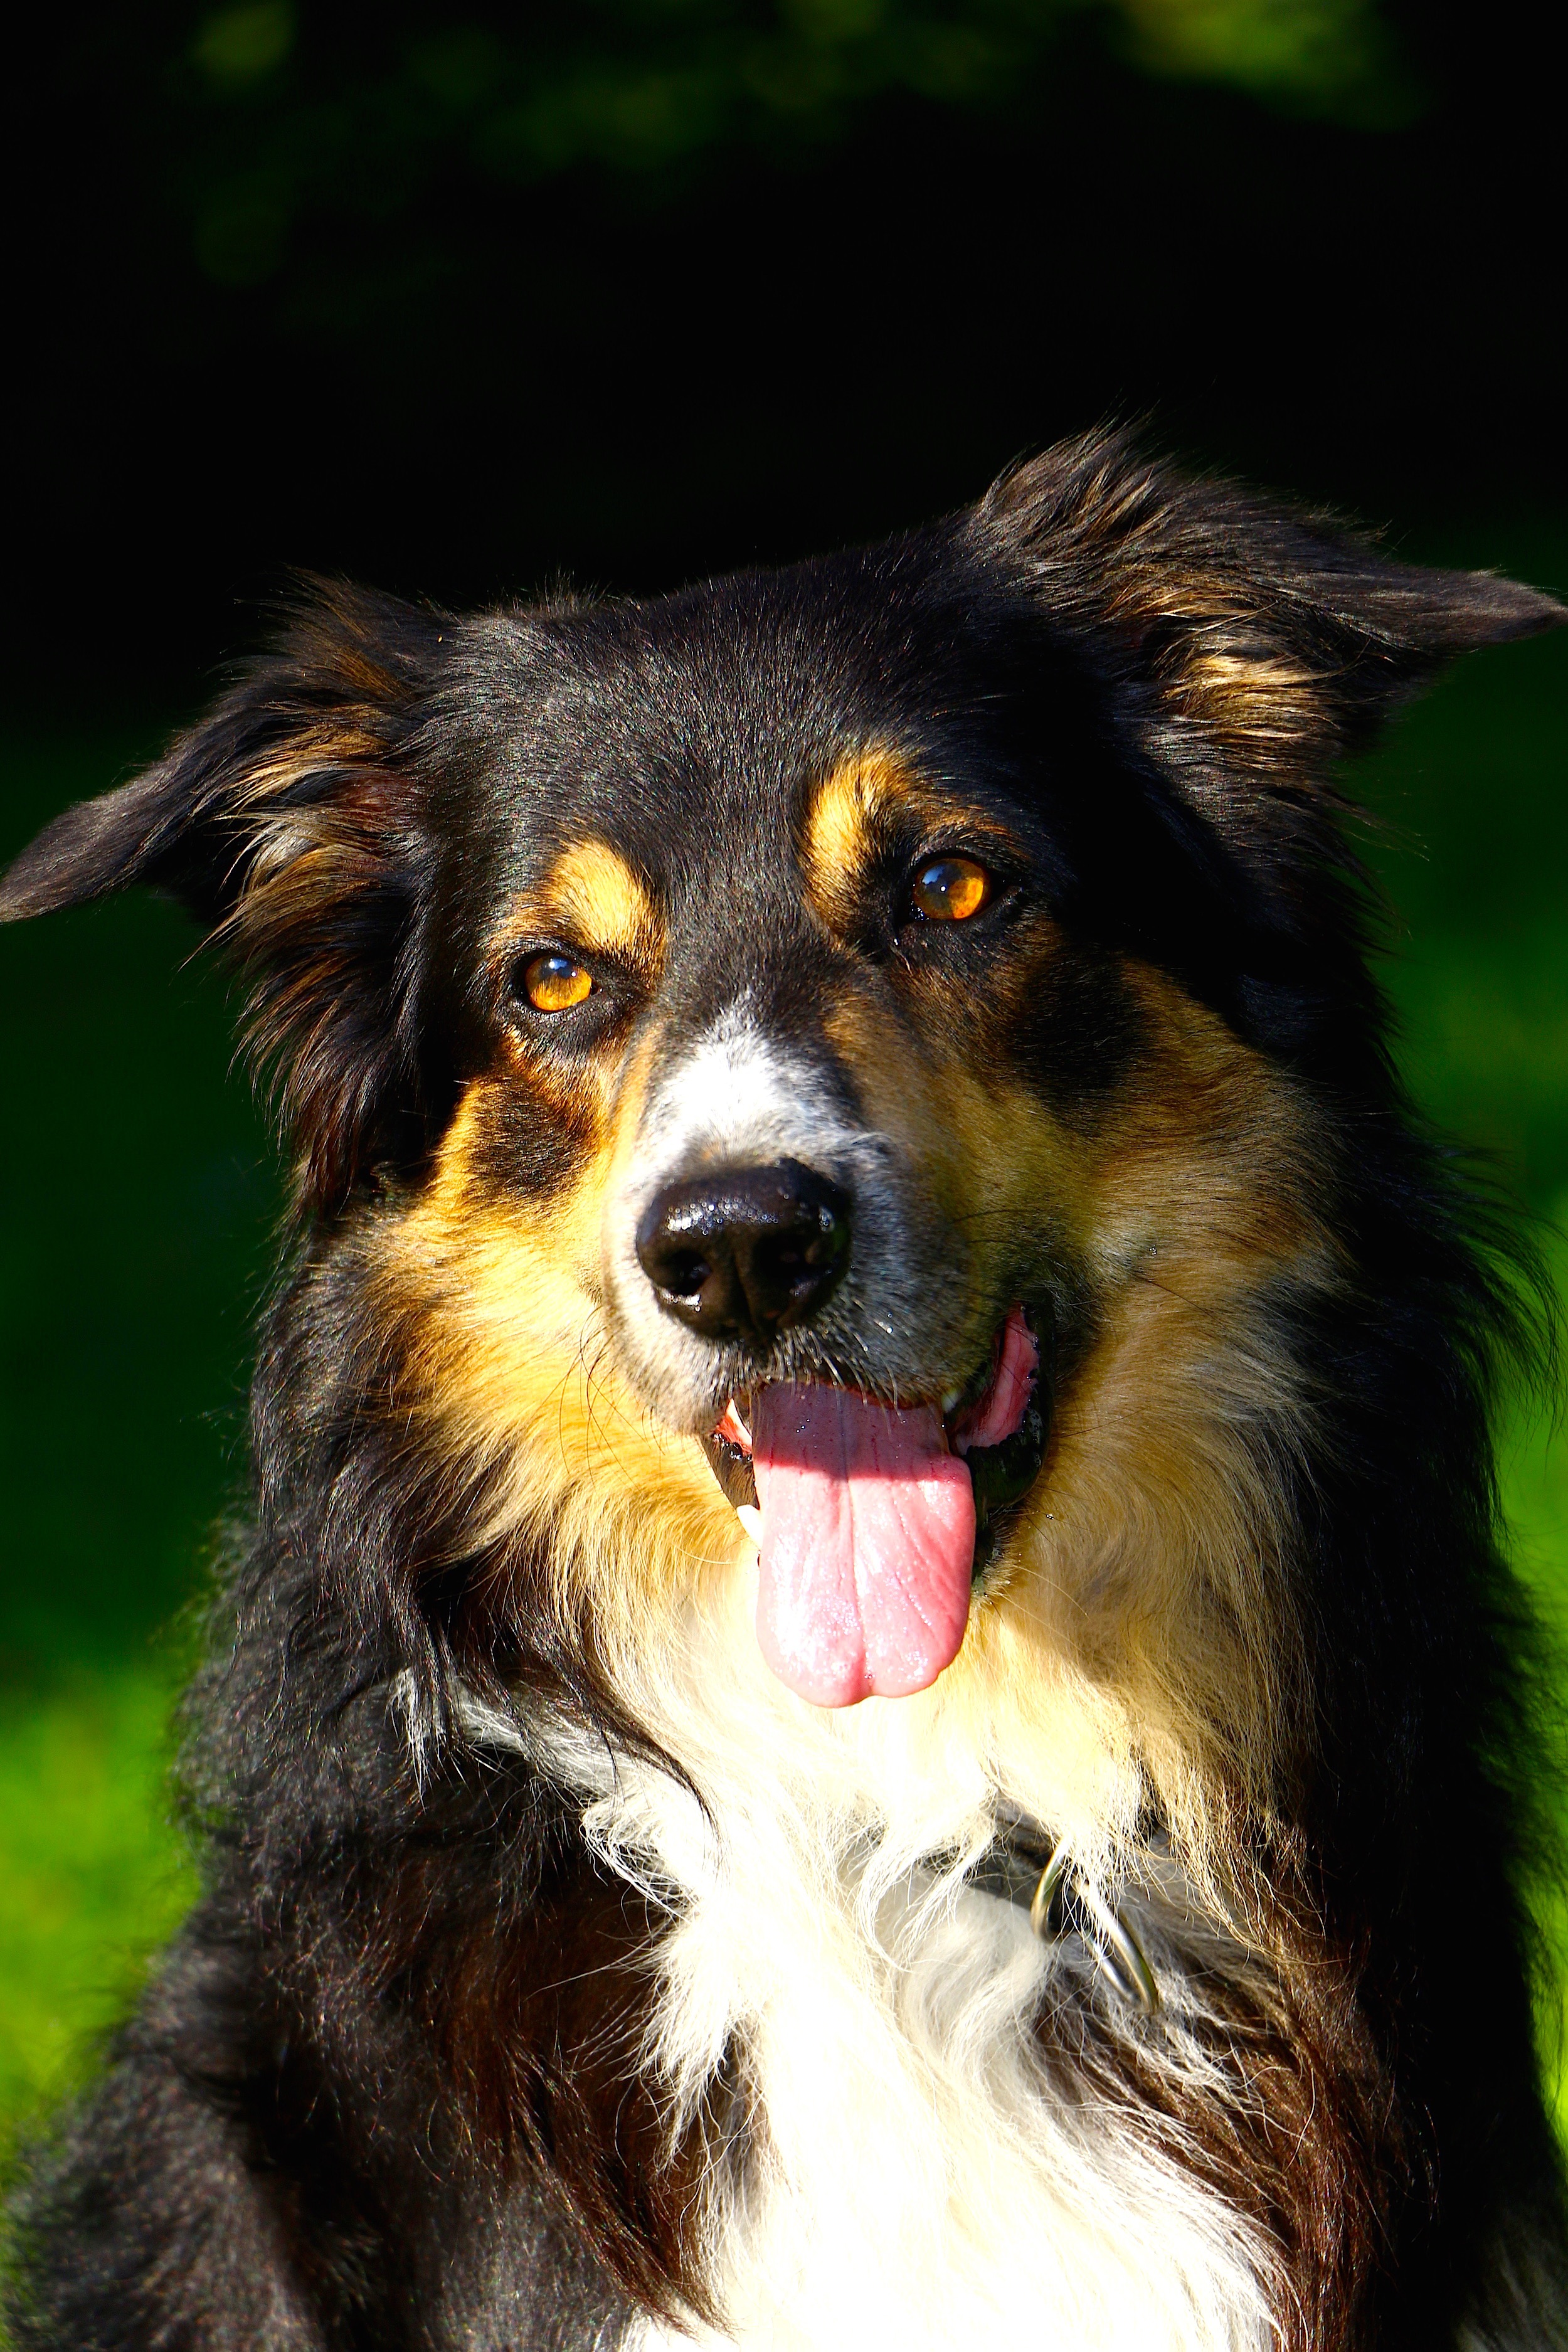
dog, portrait, mammal, border collie, vertebrate, dog breed, australian shepherd, dog like mammal, carnivoran, dog breed group, miniature australian shepherd